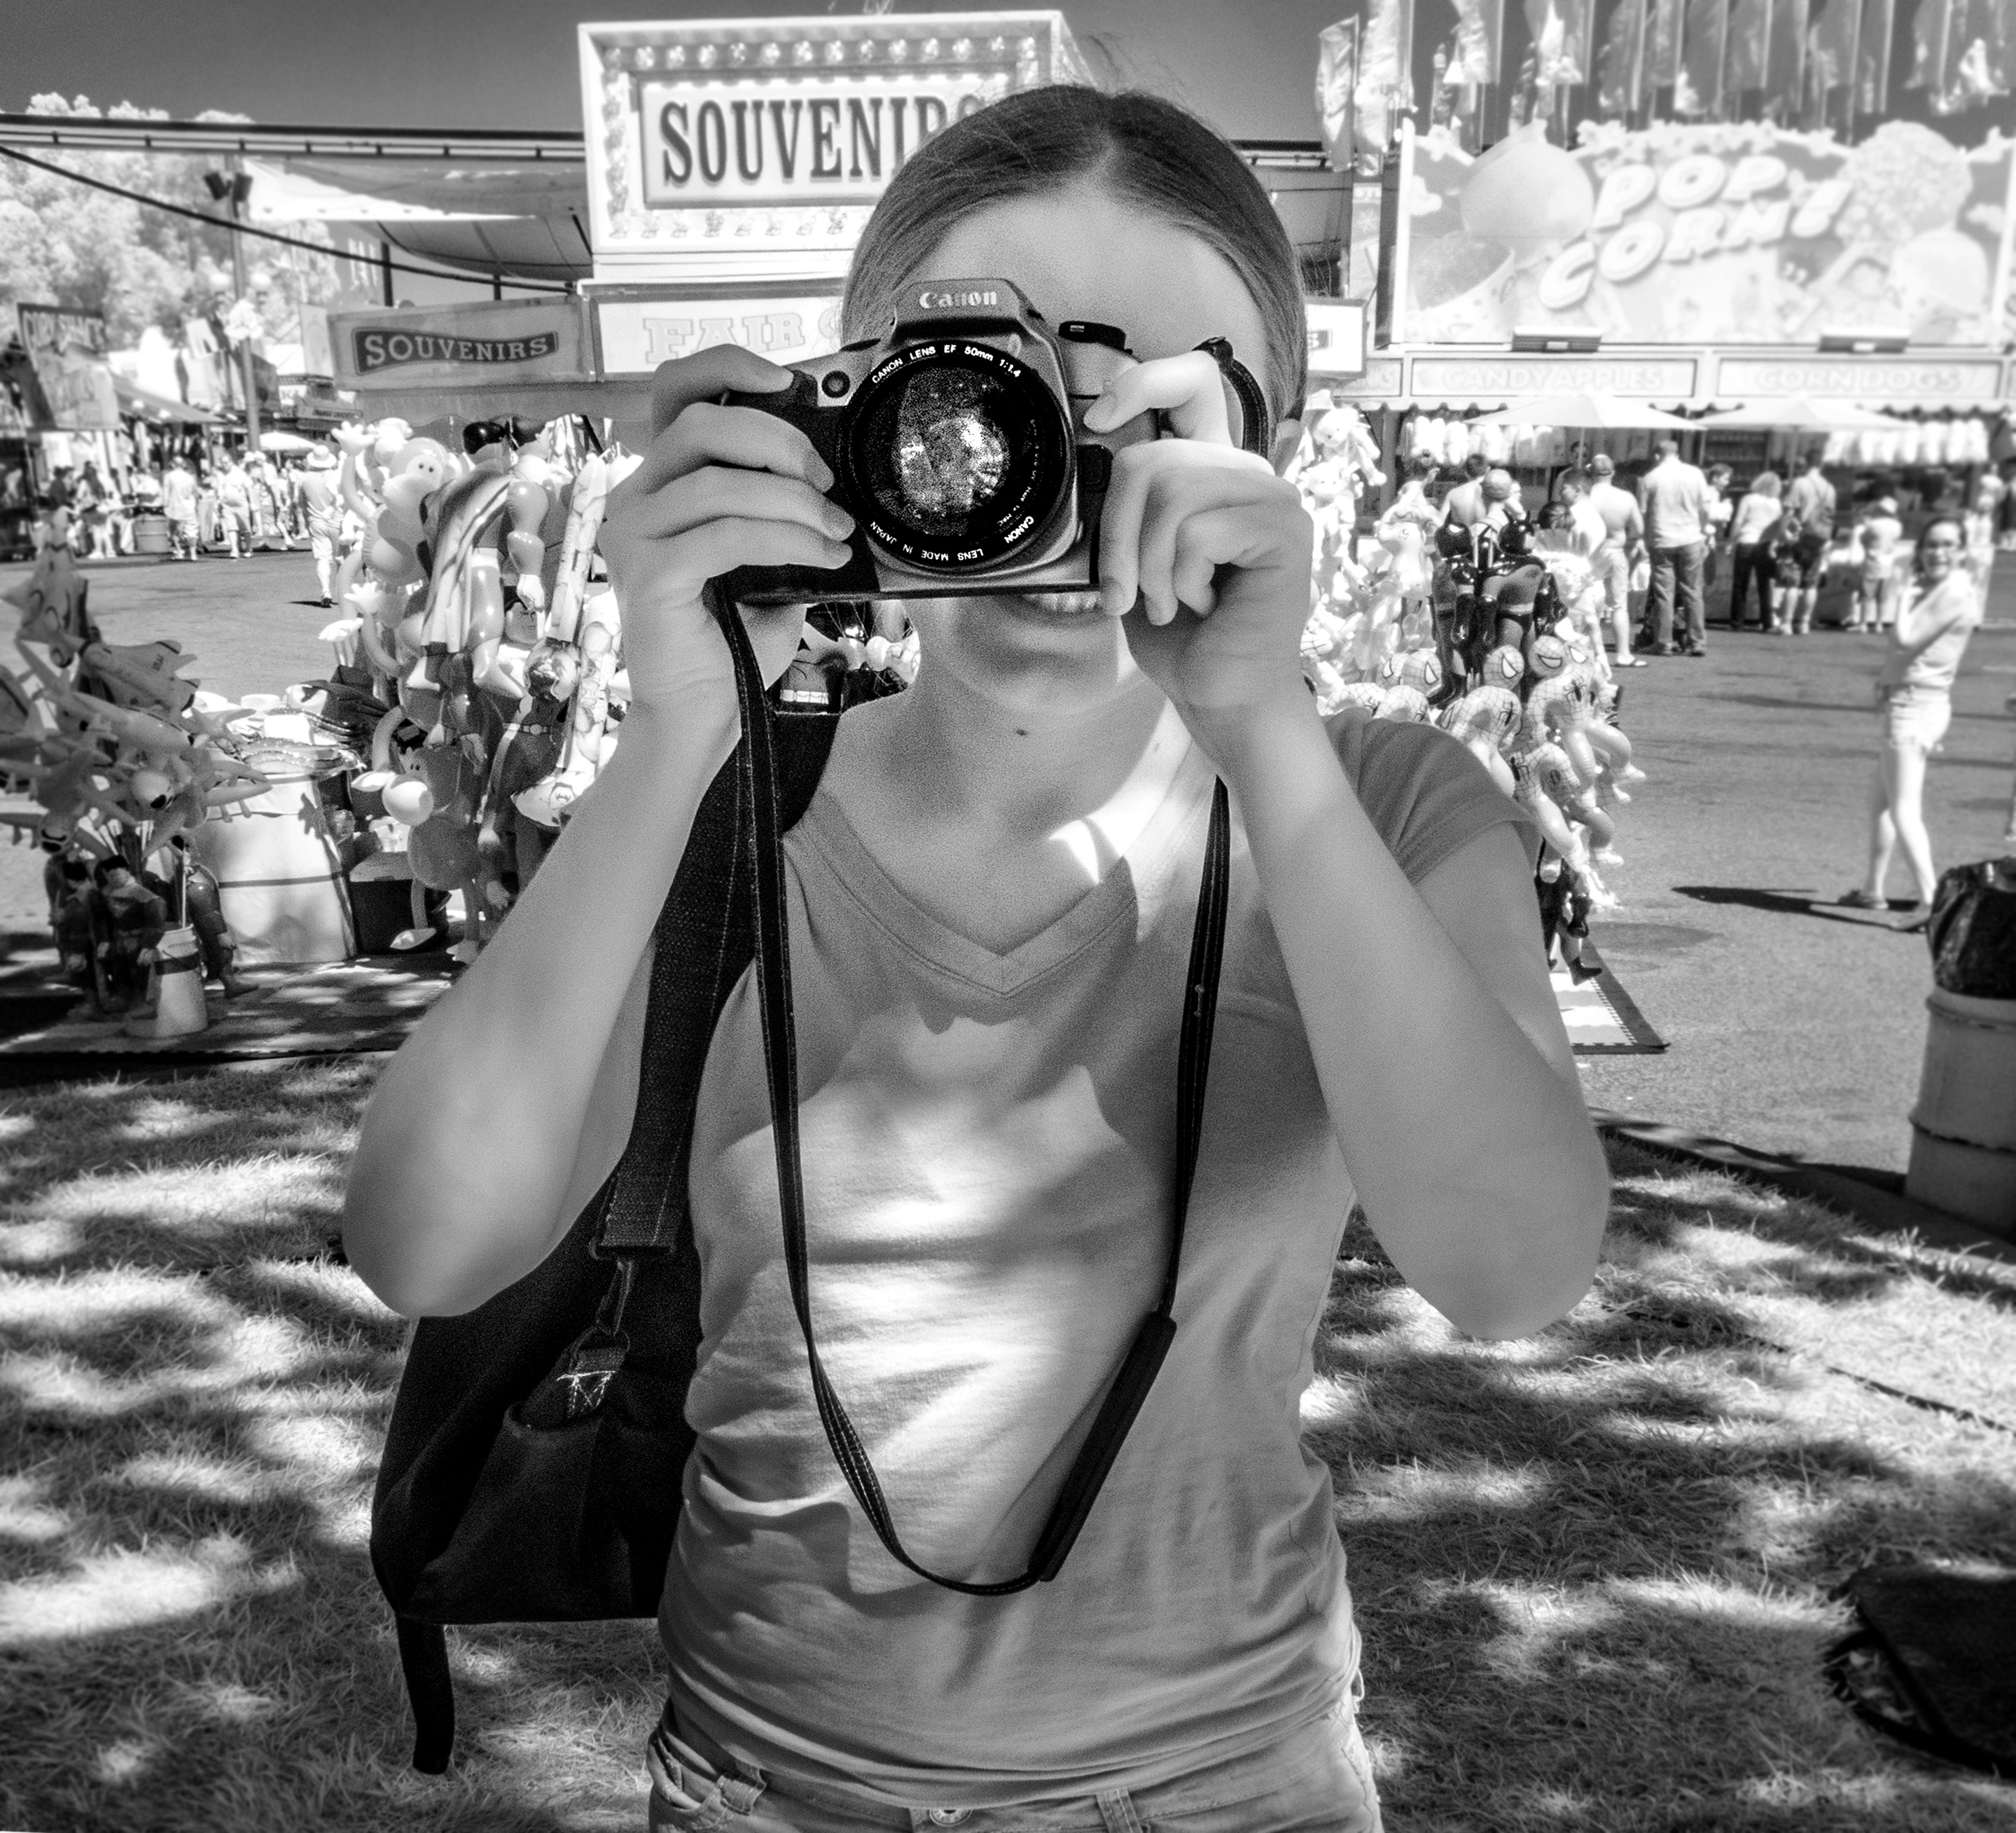
black and white, road, white, street, photography, fashion, clothing, black, monochrome, california, cool, infrastructure, glasses, photograph, image, sacramento, calexpo, californiastatefair, monochrome photography